Yuli (2018 film)

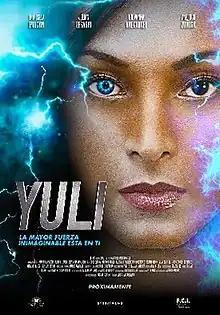
Film poster

Yuli is a 2018 Peruvian science fiction action film written and directed by Christian Carrasco in his directorial debut. It stars Marisela Puicón and Julián Legaspi. It premiered on October 11, 2018, in Peruvian theaters.